A Good Day to Be a Dog

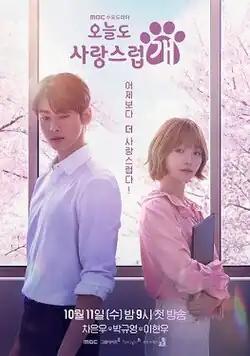
Promotional poster

A Good Day to Be a Dog is a South Korean television series based on a Naver webtoon of the same name by Lee Hey, which was published between 2017 and 2019, directed by Kim Dae-woong, and starring Park Gyu-young, Cha Eun-woo, and Lee Hyun-woo. It aired on MBC TV from October 11, 2023 to January 10, 2024, every Wednesday at 21:00 (KST). It is also available for streaming on Viki and Viu in selected regions.